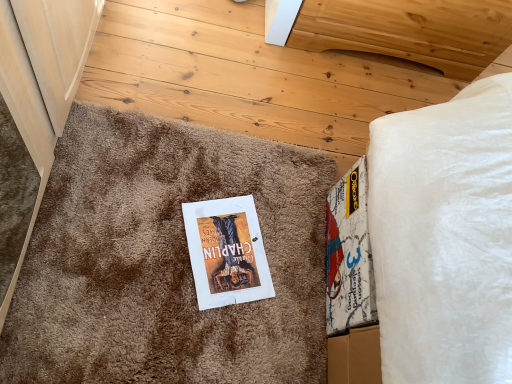
Question: What is the 2D location of a free space to the left of white paper book at center? Please provide its 2D coordinates.
Answer: [(0.289, 0.545)]